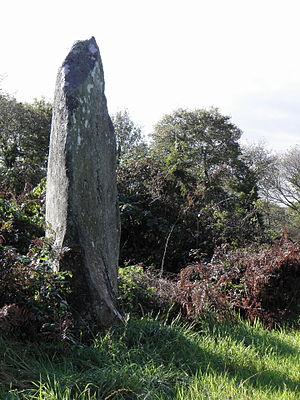
Unique menhir dressé des cinq de l'alignement de Leïtan en Brennilis (29). This building is inscrit au titre des Monuments Historiques. It is indexed in the Base Mérimée, a database of architectural heritage maintained by the French Ministry of Culture,
Cet article présente une liste de sites mégalithiques du Finistère, en France.